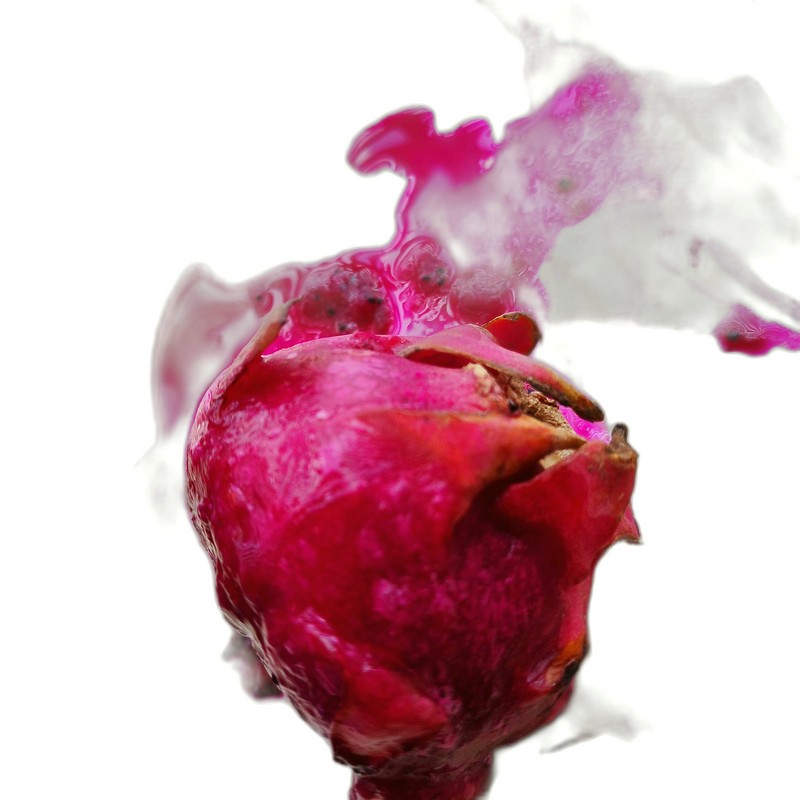
Label: Defect Dragon Fruit